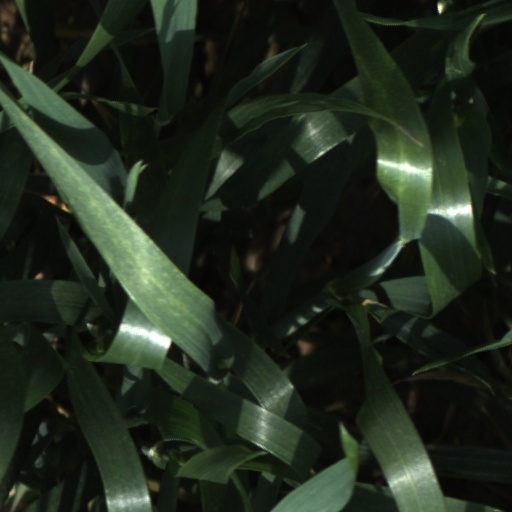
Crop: wheat